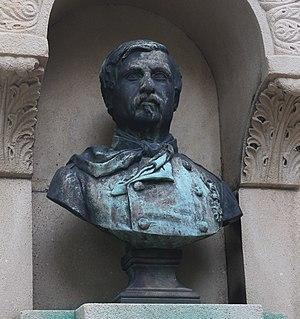
Tombeau en plusieurs éléments. La stèle porte en partie inférieure une couronne sculptée en relief surmontée d'une épitaphe. La partie supérieure porte une niche en plein cintre contenant un buste en bronze signé A. Courtet, 1872. L'ensemble est entouré d'une grille en ferronnerie. Français
Ernest Baroche né à Paris le 23 août 1829 à Paris et tué au Bourget le 30 octobre 1870, est un haut fonctionnaire, homme politique et écrivain français.
Xavier Marie Benoît Auguste Courtet, dit Augustin Courtet, né le 29 juillet 1821 à Lyon et mort le 24 décembre 1890 à Saint-Avertin, est un sculpteur français.